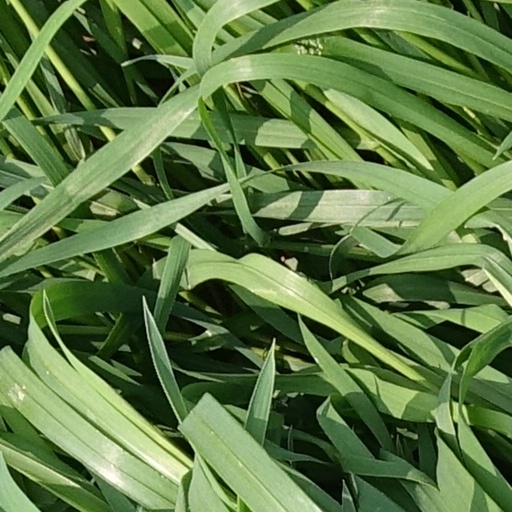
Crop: wheat